Hodoș-Bodrog Monastery

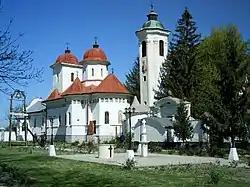

The Hodoș-Bodrog Monastery is one of the oldest monastic institutions in Romania. It was originally a Roman Catholic (Benedictine) monastery, built before 1177 and destroyed before 1293. The present monastery, which belongs to the Romanian Orthodox Church, was built near the ruins of the first monastery in the late 14th or early 15th century.